Spare ribs
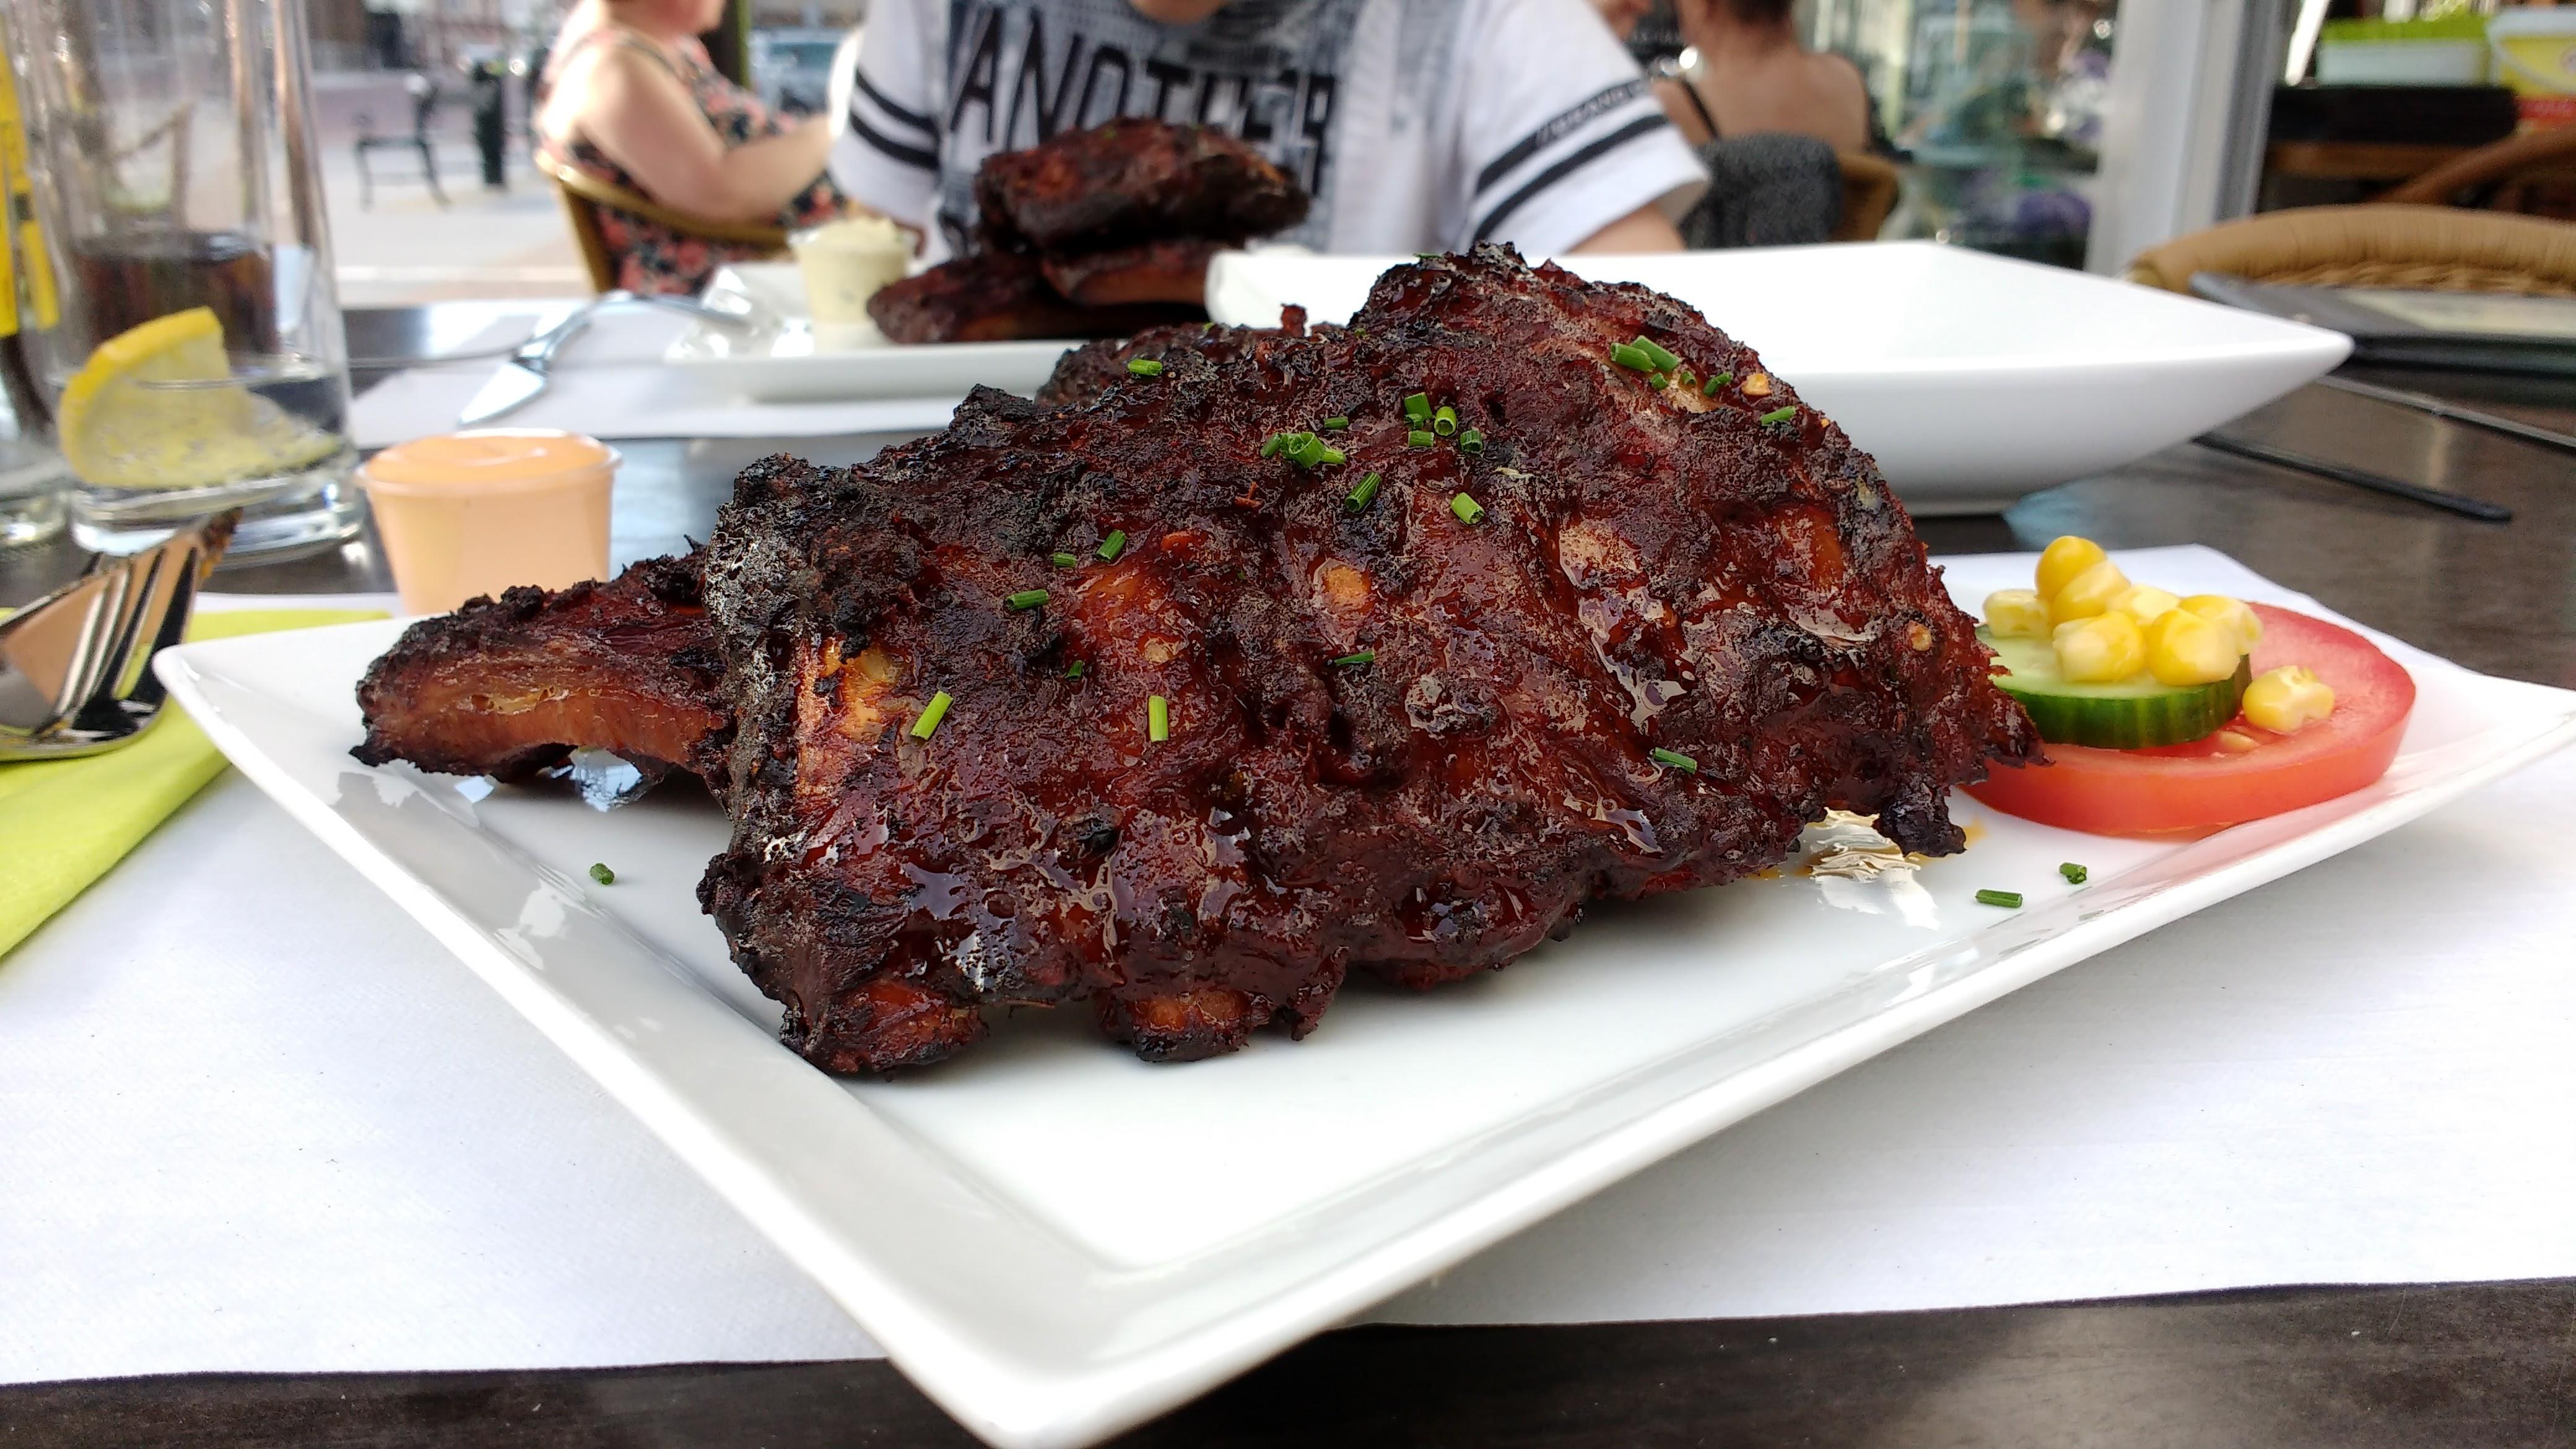
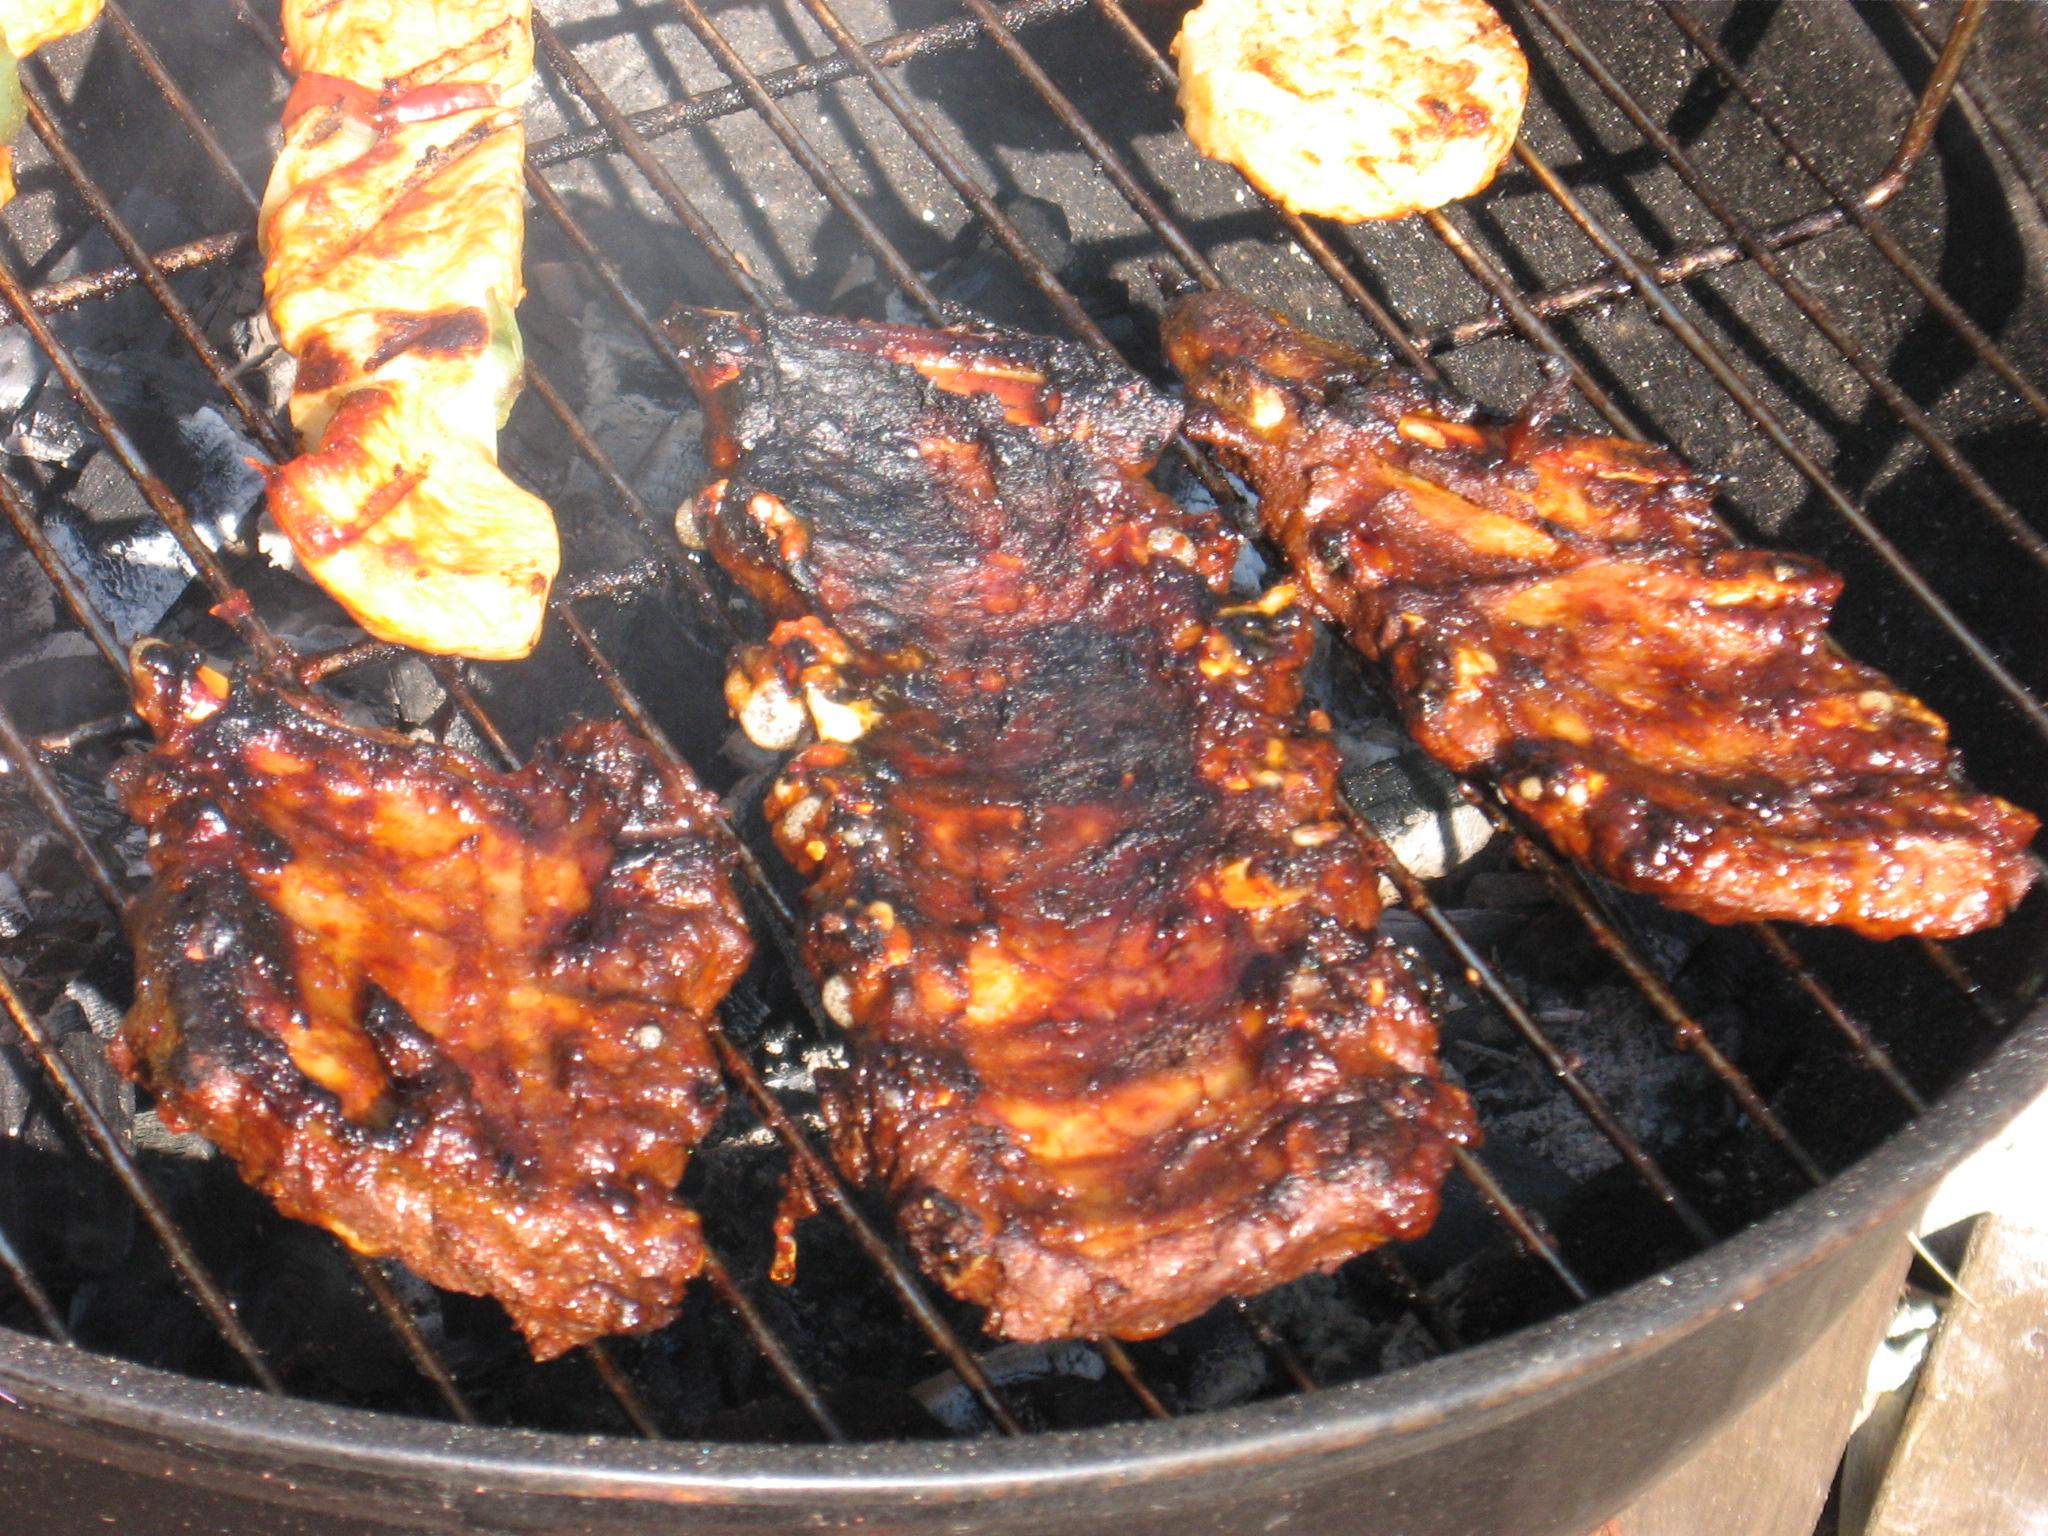
Also known as:
cs - Czech: Spareribs
de - German: Spareribs
es - Spanish: Spareribs
fr - French: Carré
he - Hebrew: ספייר ריבס
id - Indonesian: Baikut
it - Italian: Carré
ja - Japanese: スペアリブ
jv - Javanese: Iga suwir
nl - Dutch: Spareribs
yue - Cantonese: 排骨
Category: meat (meat)
Cuisine: Chinese, American
Associated cuisines: Chinese, American
Area: Southern United States
Countries: China, United States
Region: Eastern Asia, Northern America, , ,
This dish is a variety of ribs cut from the lower portion of a pig, specifically the belly and breastbone, behind the shoulder, and include 11 to 13 long bones. It is typically cooked low and slow, either smoked, grilled, or braised.